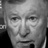
Emotion: sad